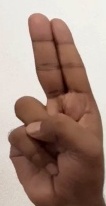
ASL sign: U